Taylor Spatial Frame

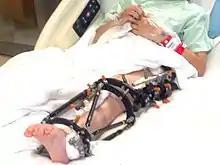
A Taylor Spatial Frame on the left leg consisting of metal rings, pins and struts

The Taylor Spatial Frame (TSF) is an external fixator used by podiatric and orthopaedic surgeons to treat complex fractures and bone deformities. The medical device shares a number of components and features of the Ilizarov apparatus. The Taylor Spatial Frame is a hexapod device based on a Stewart platform, and was invented by orthopaedic surgeon Charles Taylor. The device consists of two or more aluminum or carbon fibre rings connected by six struts. Each strut can be independently lengthened or shortened to achieve the desired result, e.g. compression at the fracture site, lengthening, etc. Connected to a bone by tensioned wires or half pins, the attached bone can be manipulated in three dimensions and 9 degrees of freedom. Angular, translational, rotational, and length deformities can all be corrected simultaneously with the TSF.